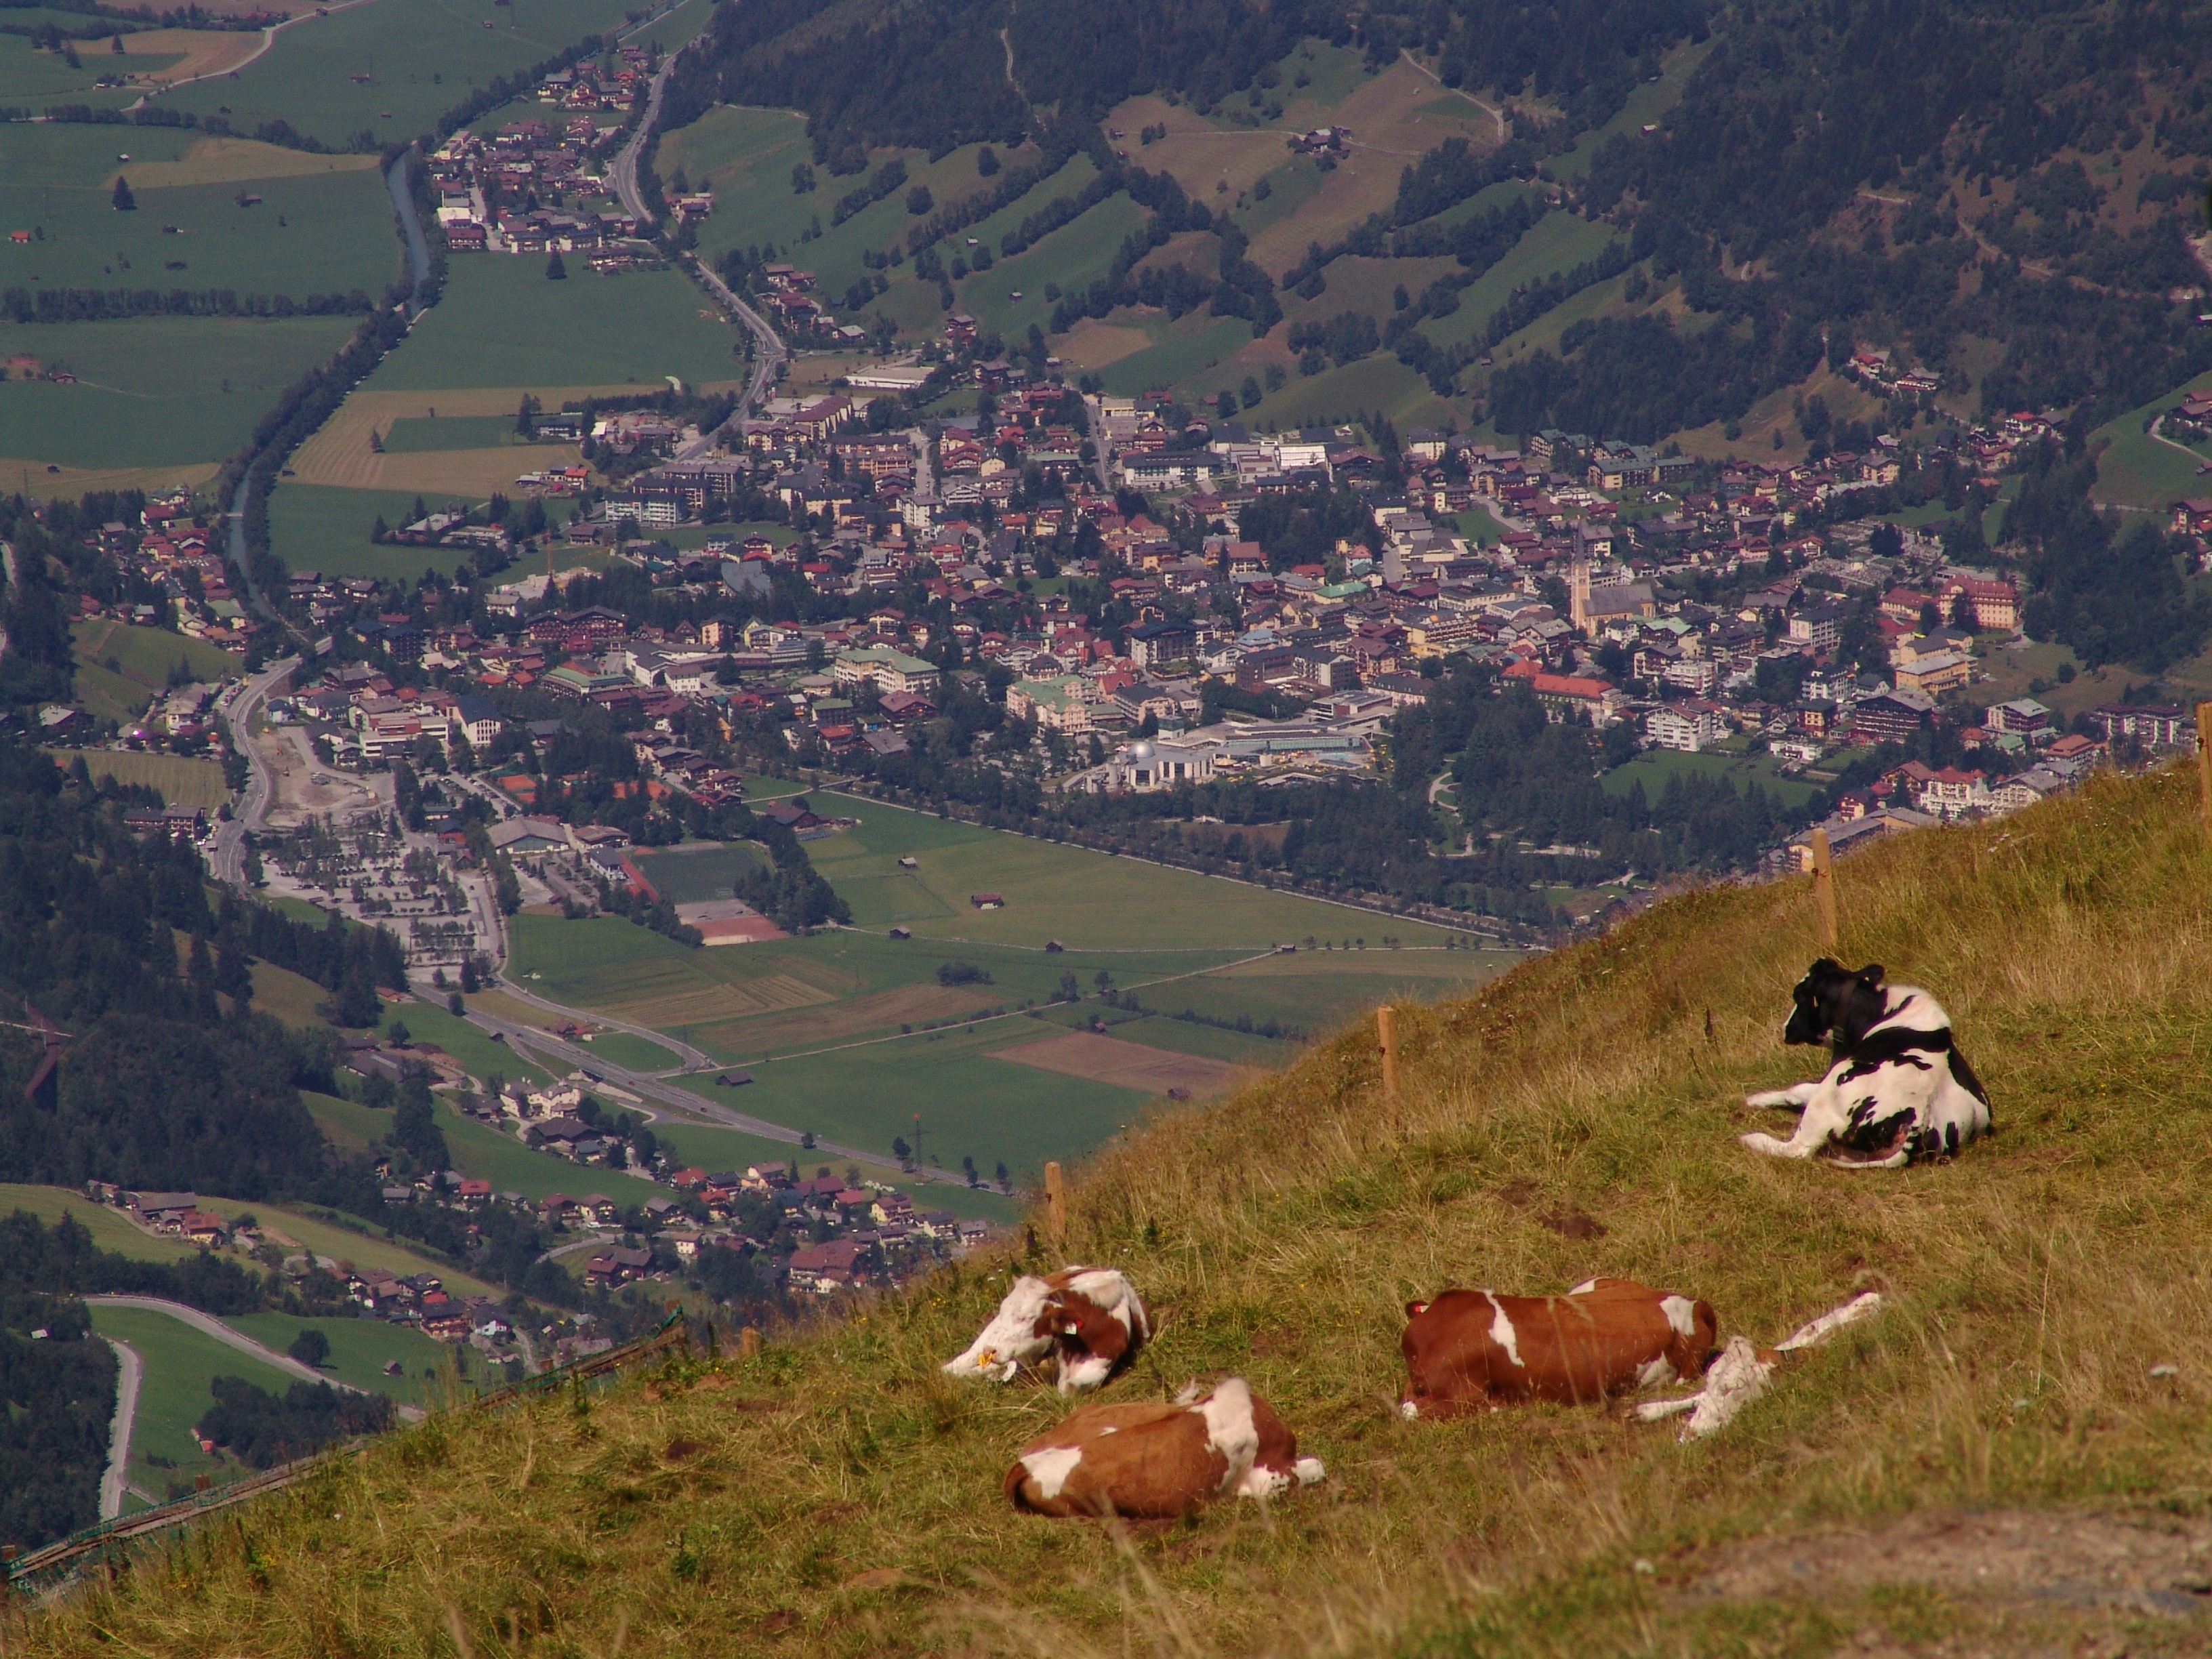
landscape, mountain, meadow, hill, city, animal, valley, mountain range, village, pasture, plain, austria, cows, mountains, grassland, plateau, rural area, aerial photography, bad ischl, mountainous landforms